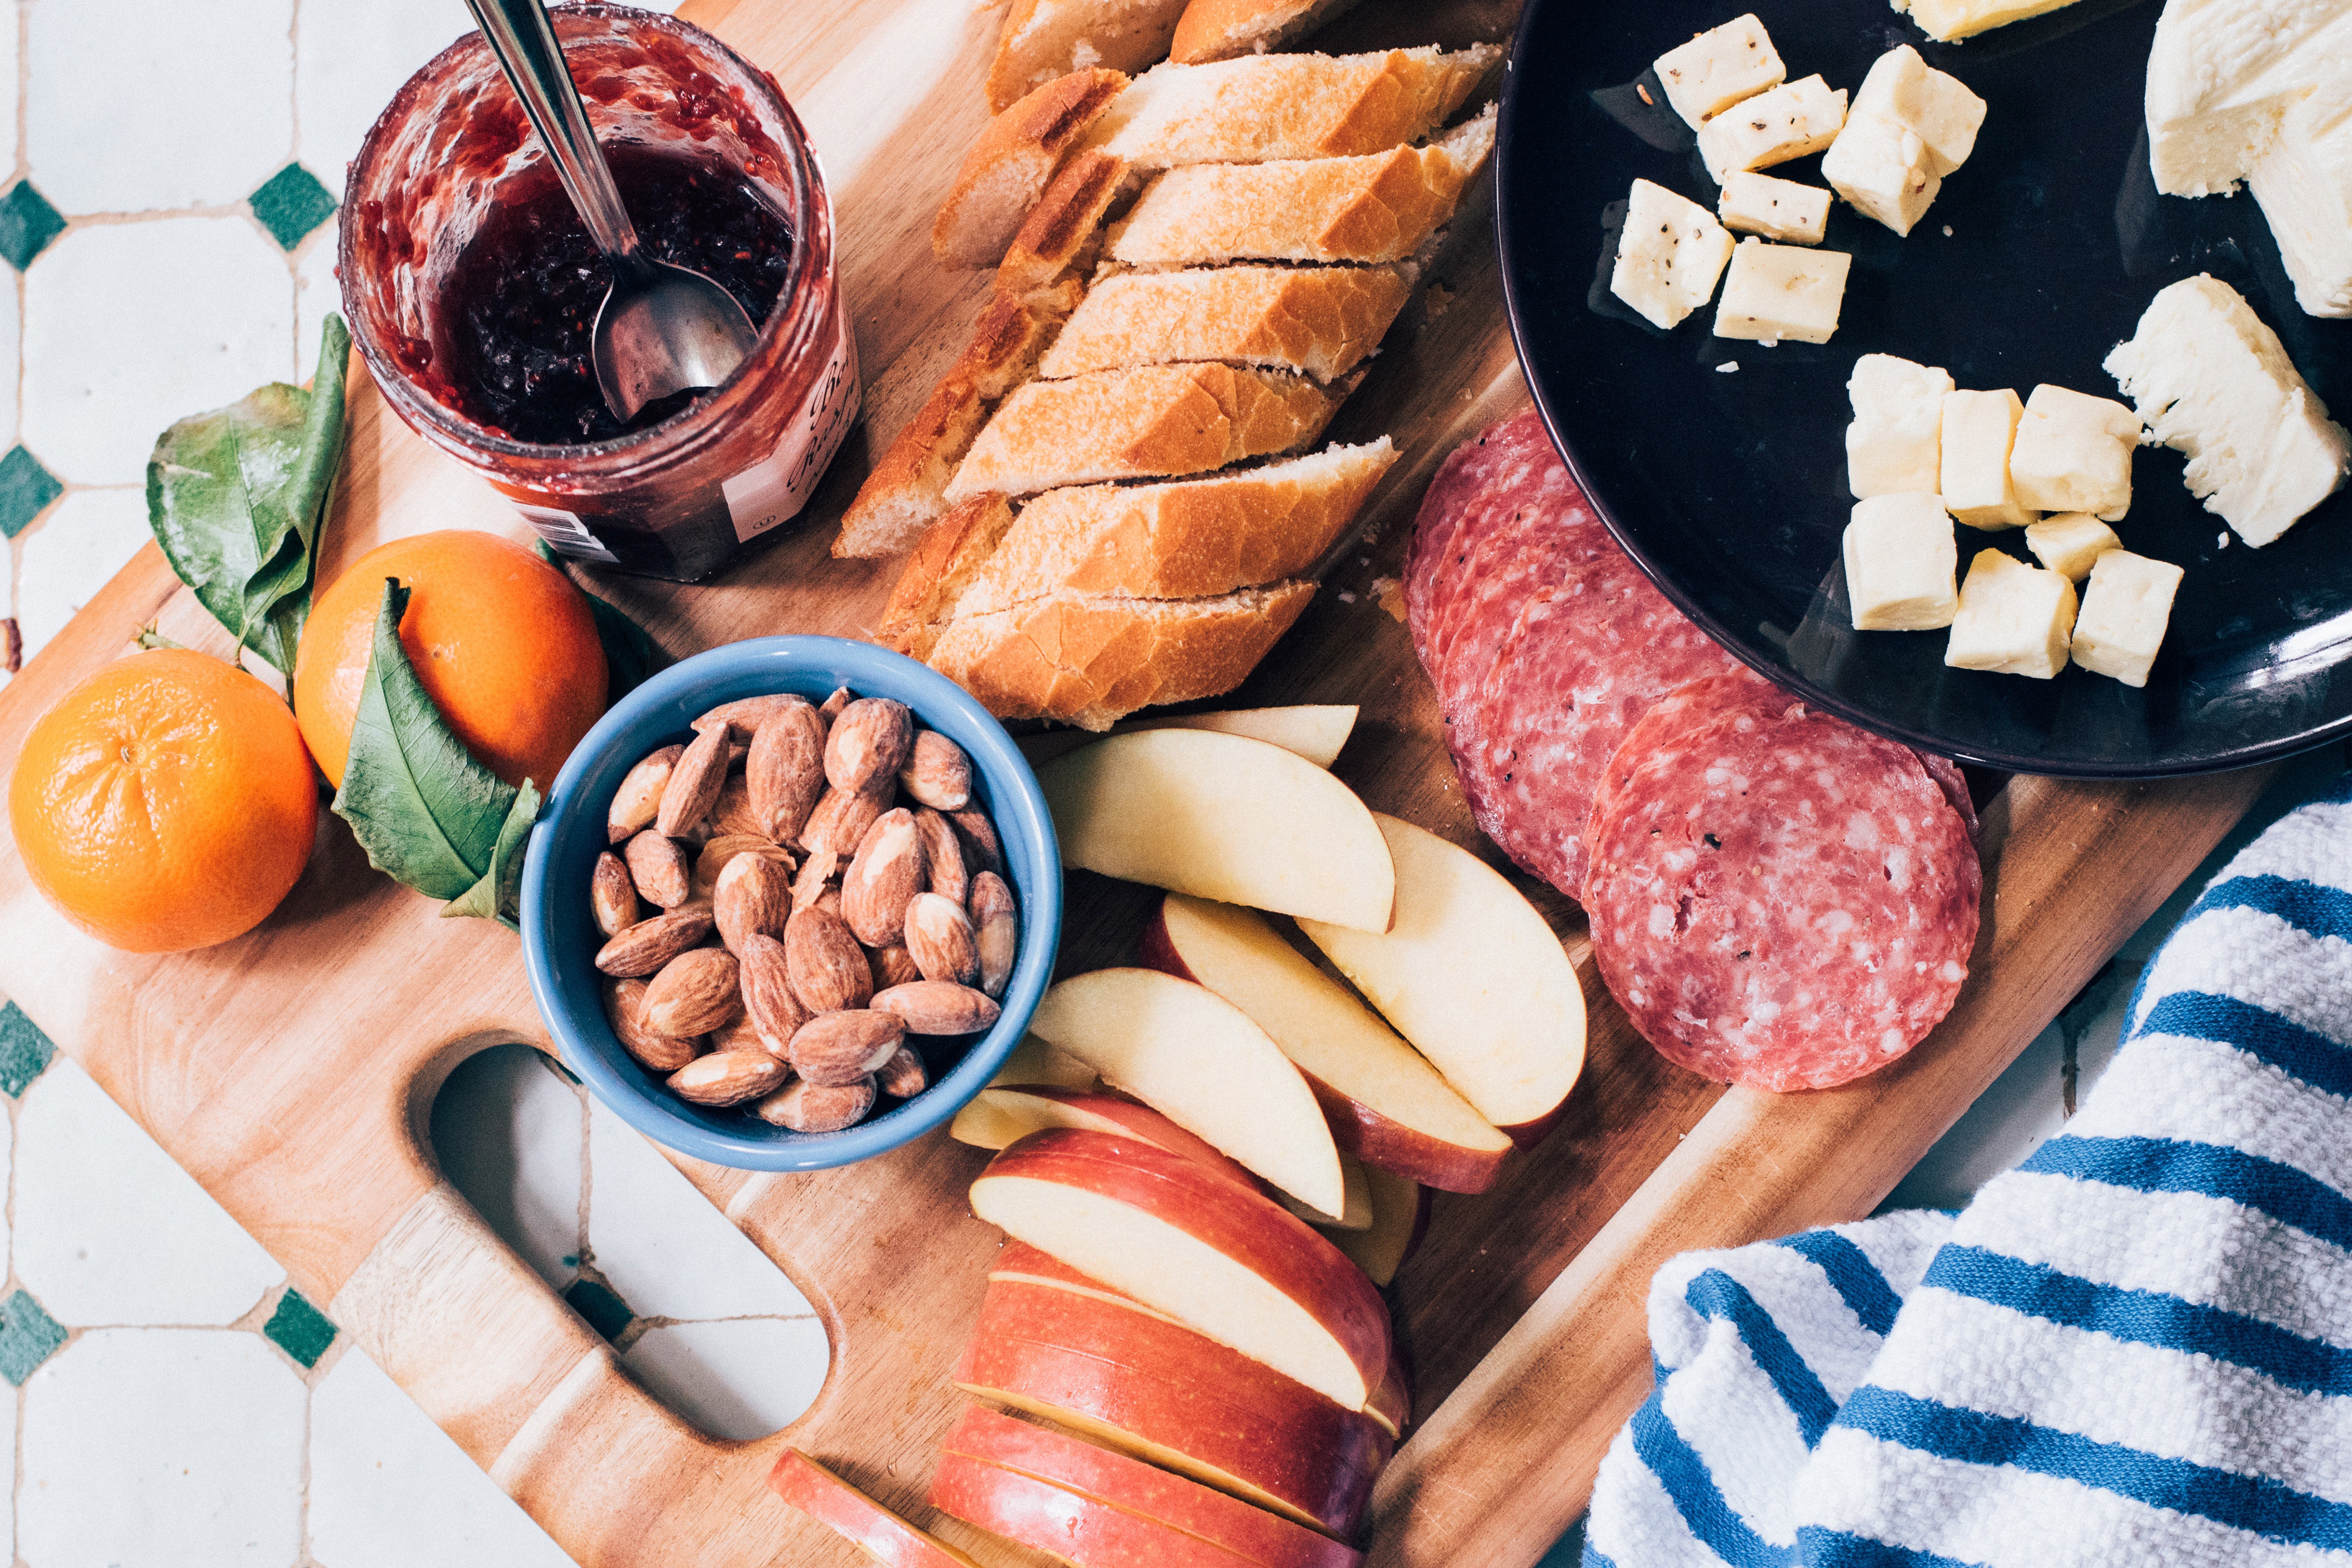
dish, food, cuisine, ingredient, chorizo, salami, cervelat, cold cut, meat, charcuterie, sausage, Food group, salumi, salt cured meat, italian sausage, kielbasa, brunch, prosciutto, meal, produce, pepperoni, ham, delicacy, antipasto, Cotechino modena, cooking, mettwurst, superfood